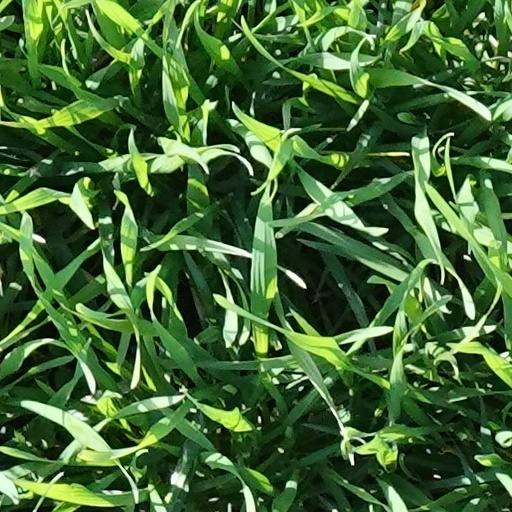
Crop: wheat